Peter Dufka

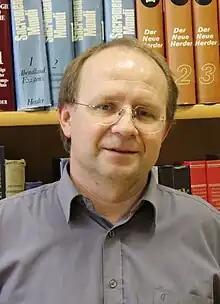
Peter Dufka

ThDr. PaedDr. Mgr. art. Peter Dufka, SJ (born 8 November 1963) is Slovak Roman Catholic priest, Professor at the Pontifical Oriental Institute in Rome, Radio Vatican co-worker and Pro-Rector of Collegium Russicum (since 31 January 2017).